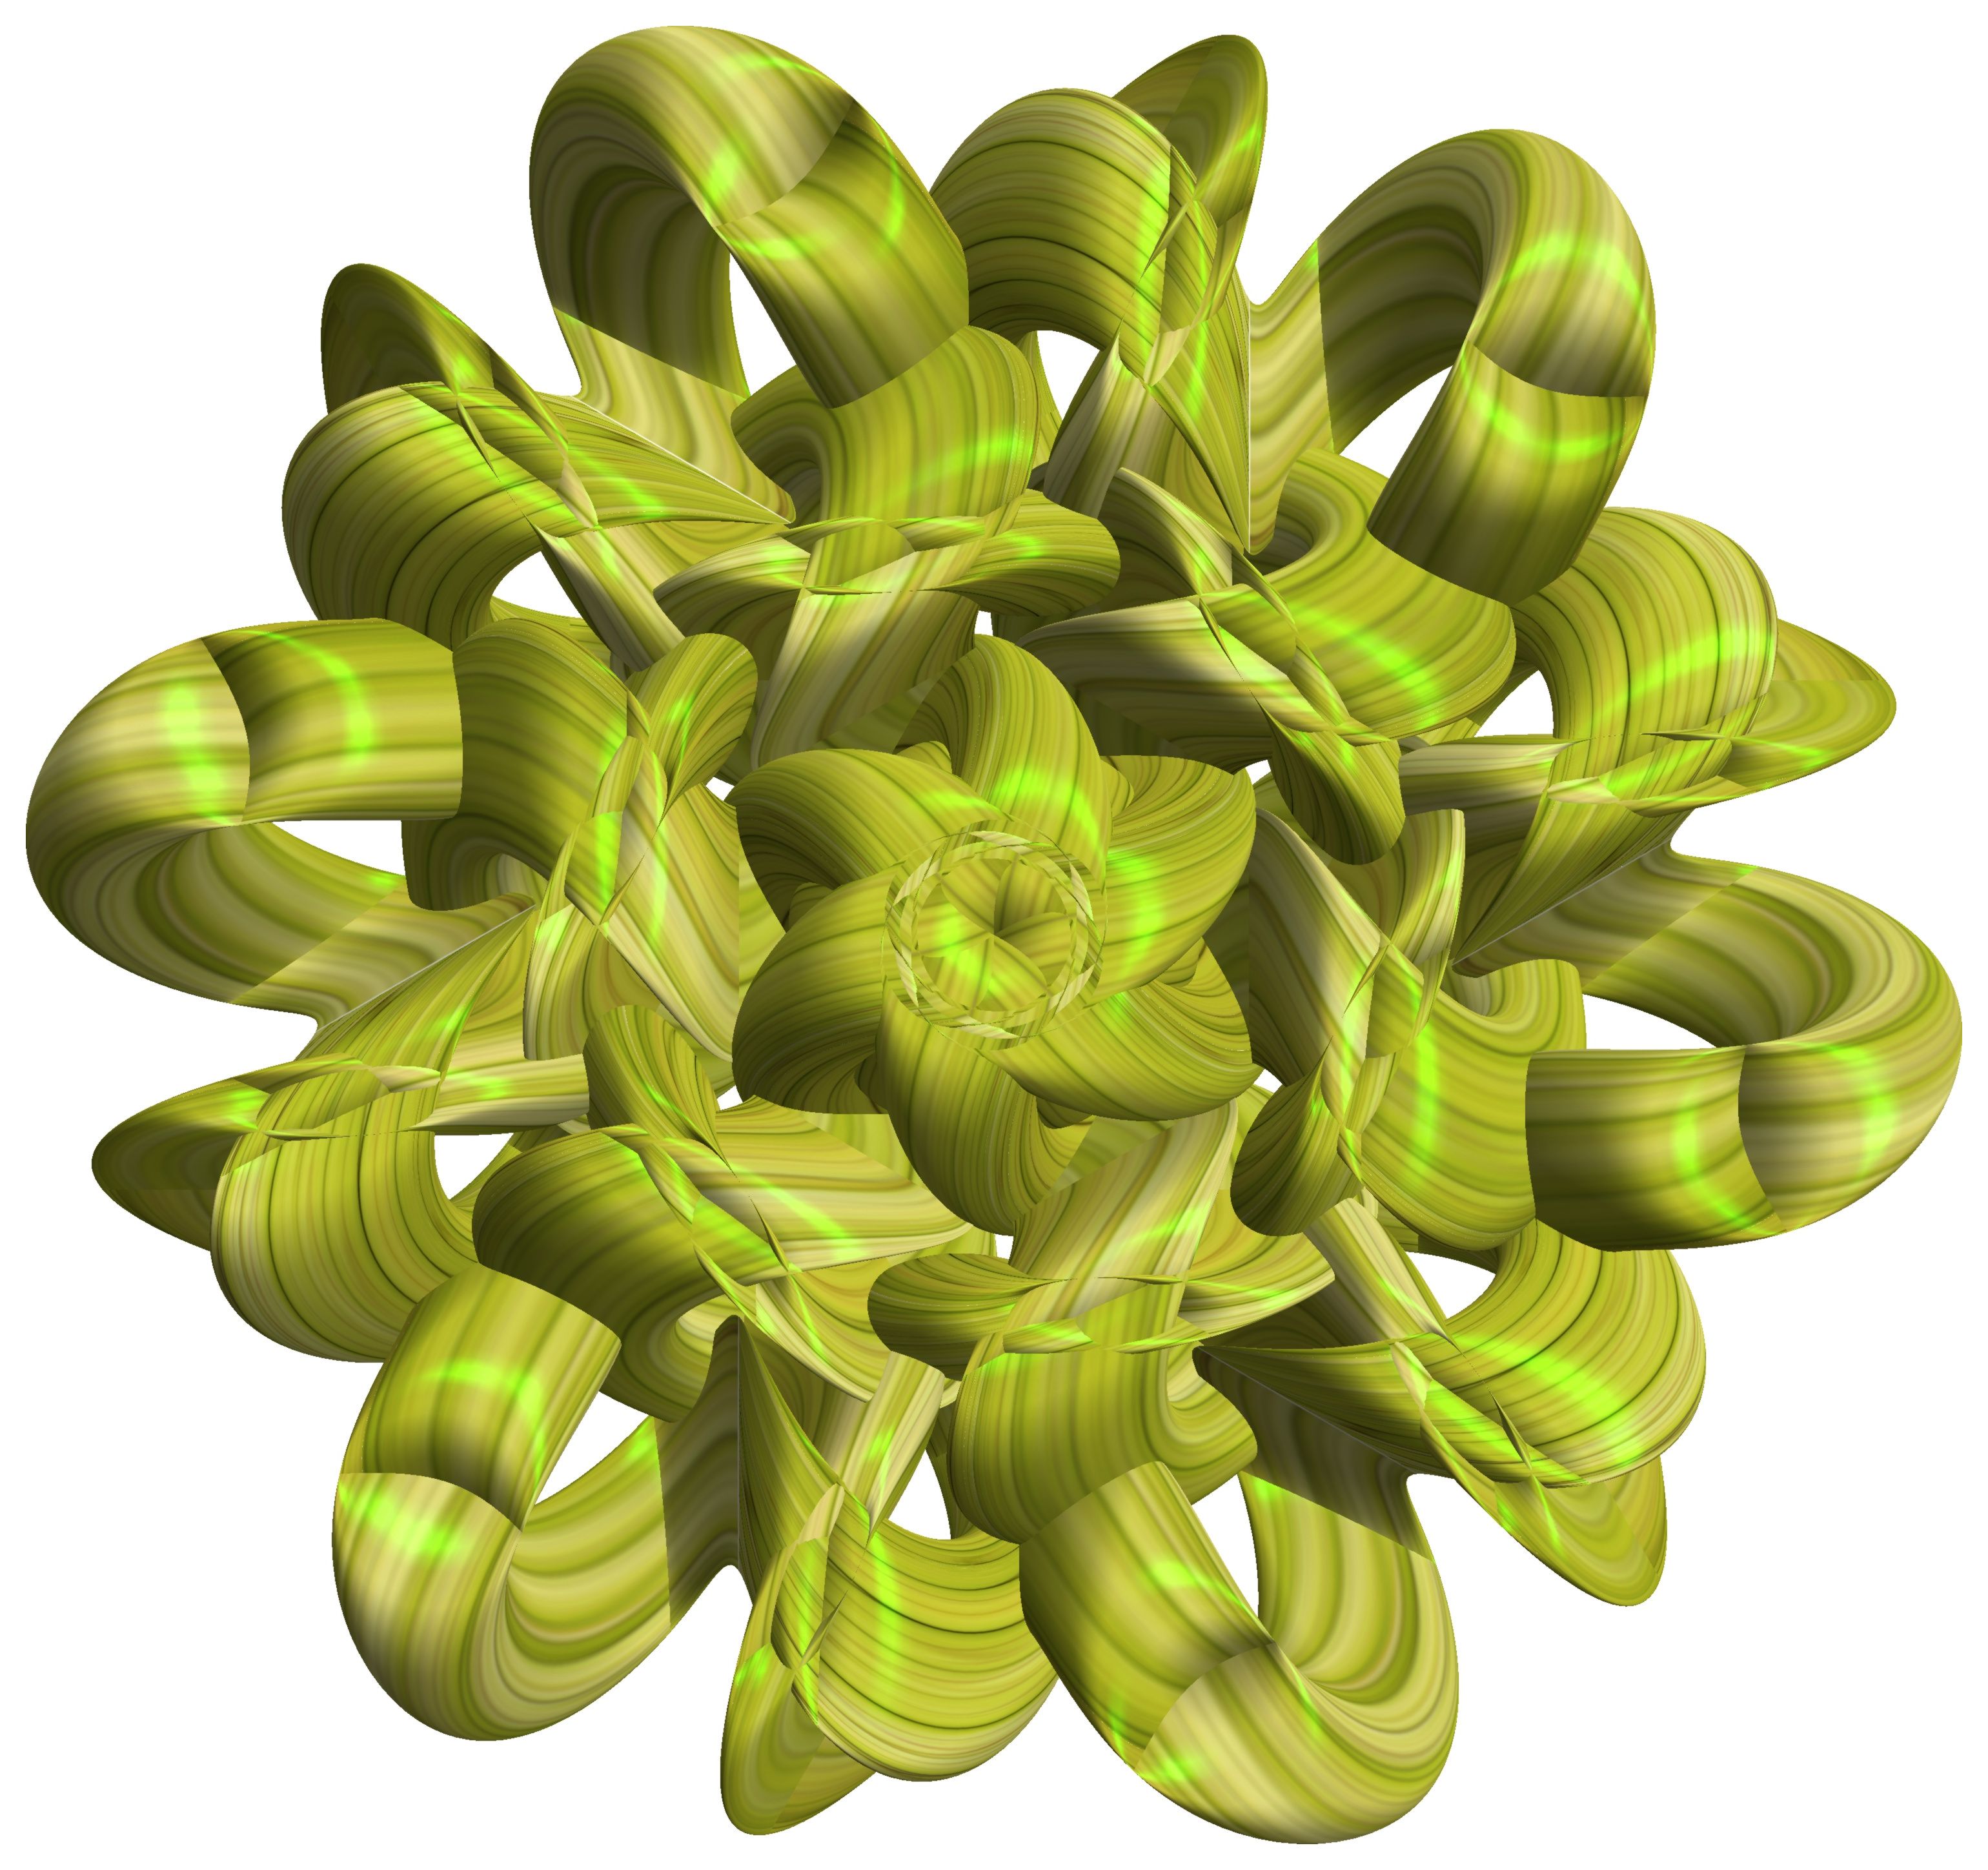
structure, plant, texture, leaf, flower, pattern, food, green, produce, vegetable, figure, illustration, design, symmetry, 3d, graphic, torus, mathematica, cg, parametricplot3d, code, program, algorithm, abstruct, mapping, flowering plant, land plant